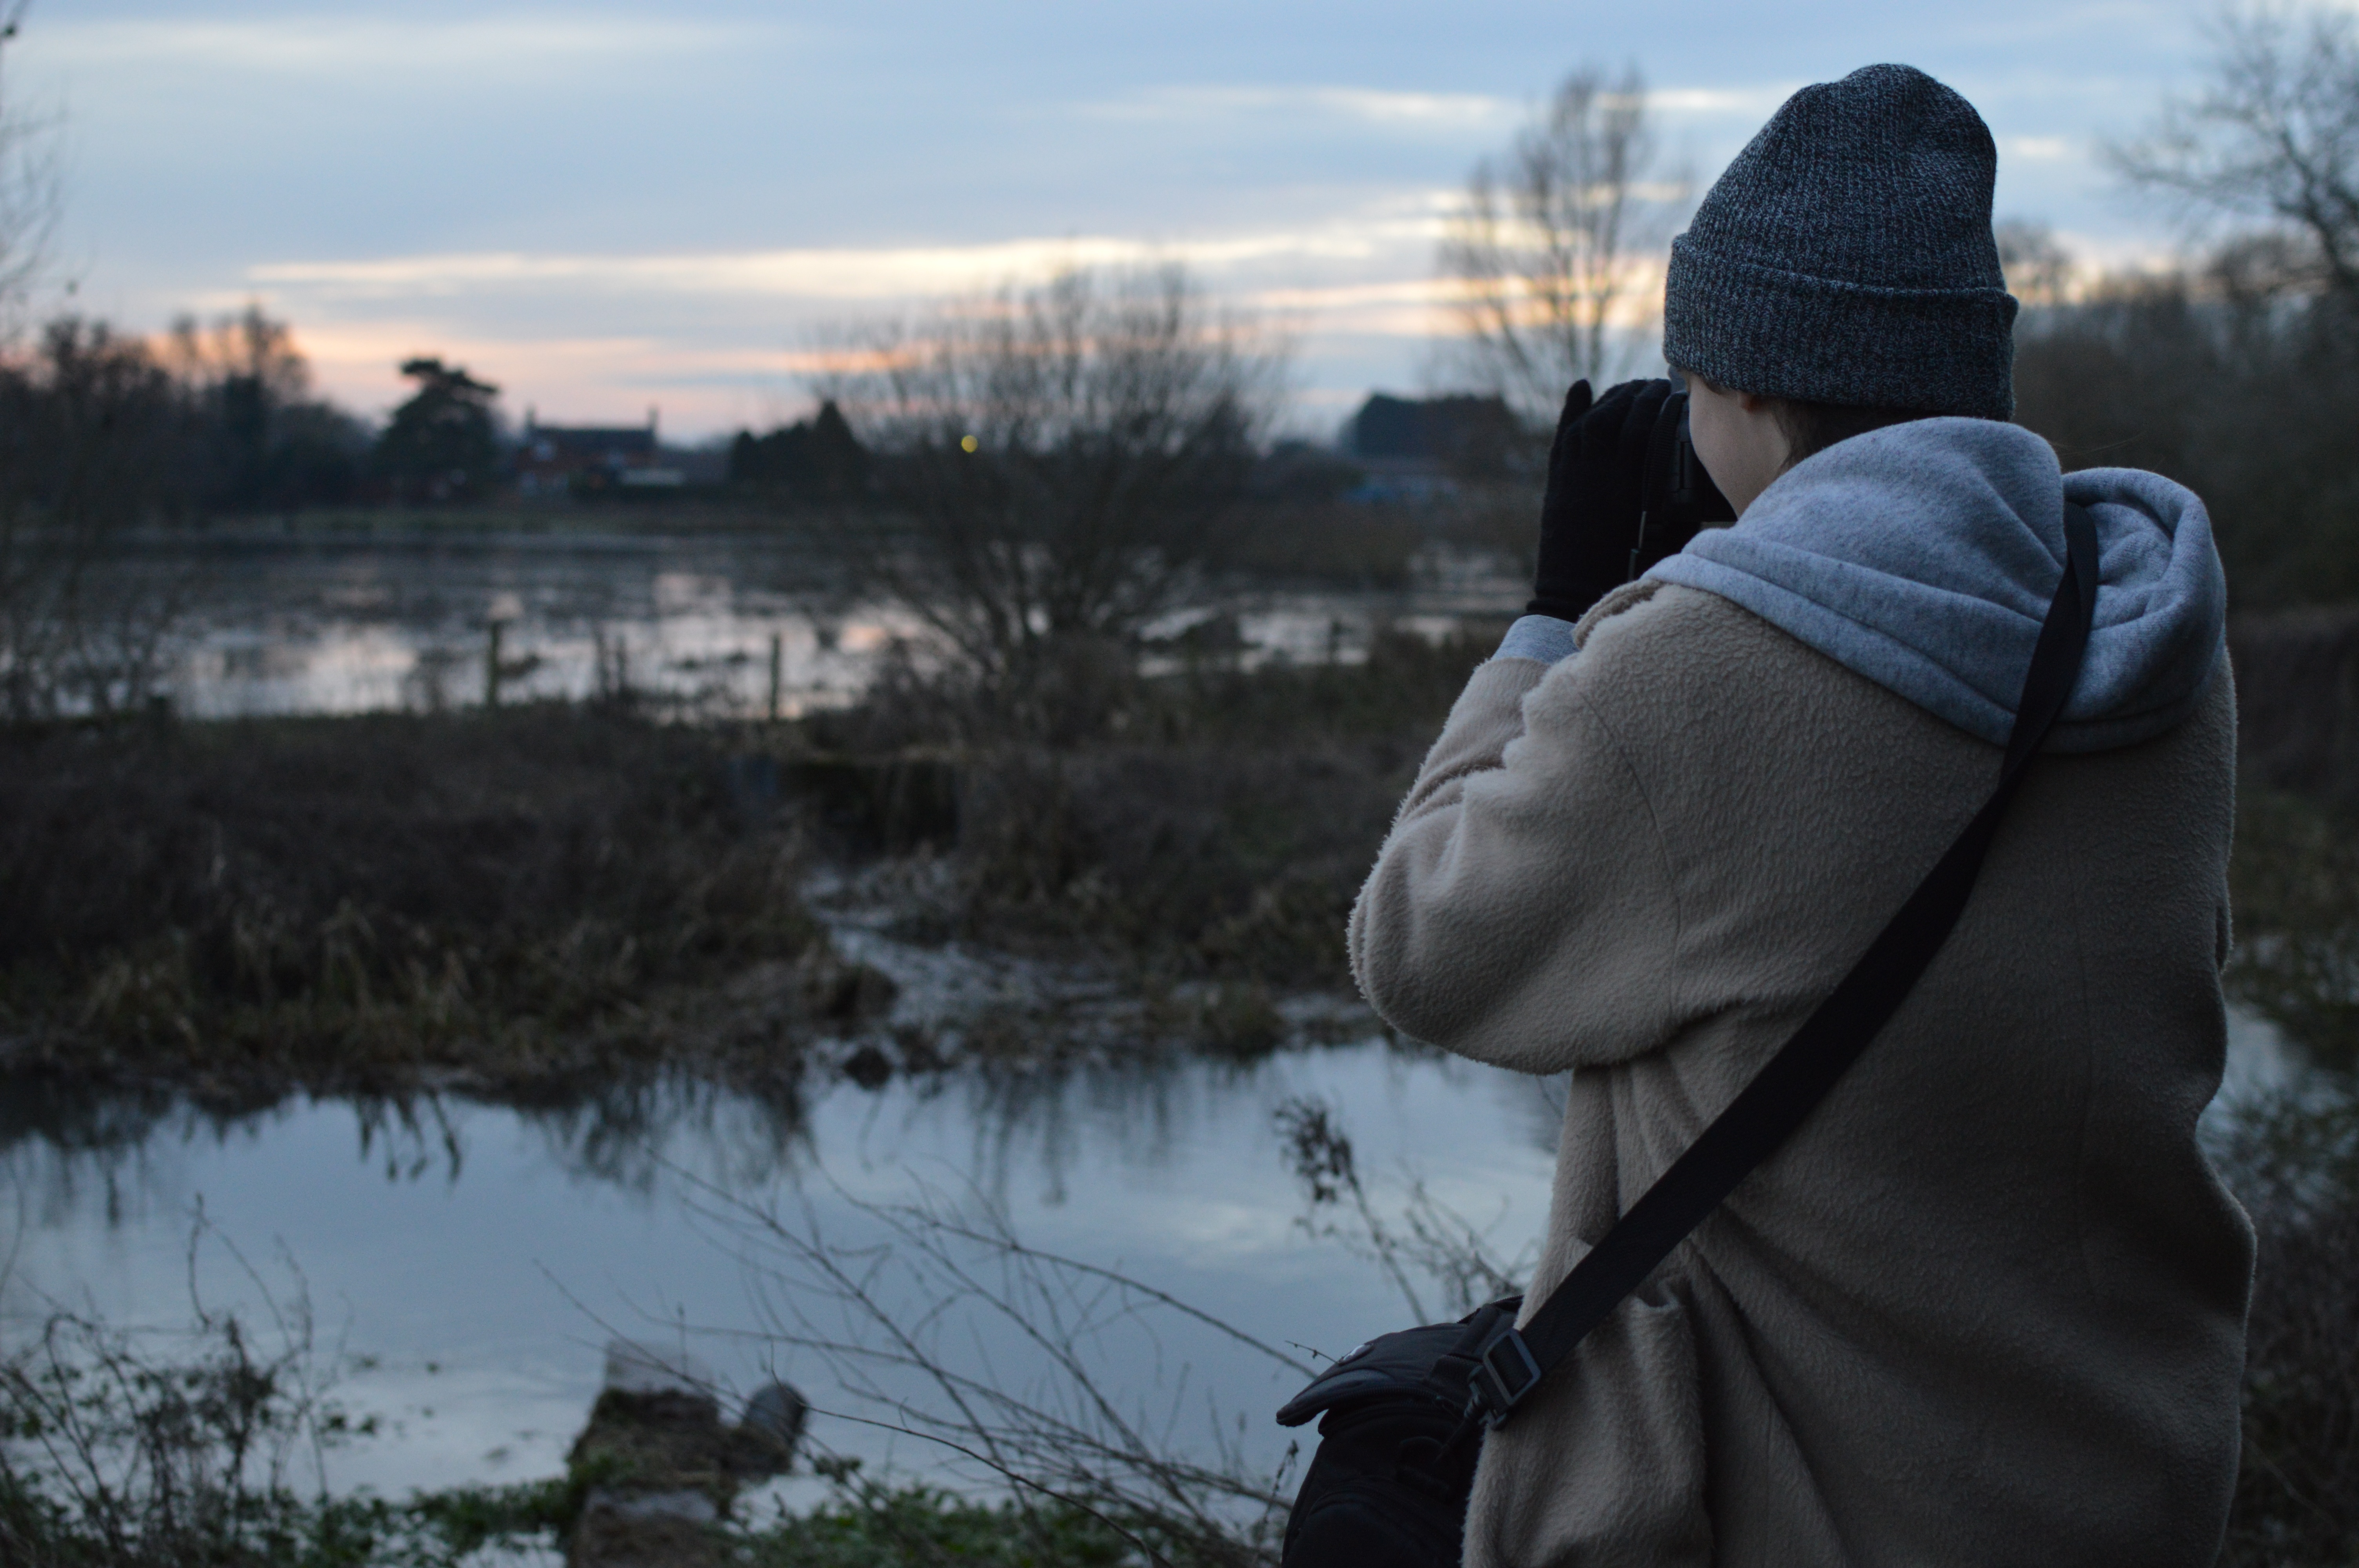
water, snow, winter, morning, ice, reflection, weather, season